Qionglai–Minshan conifer forests

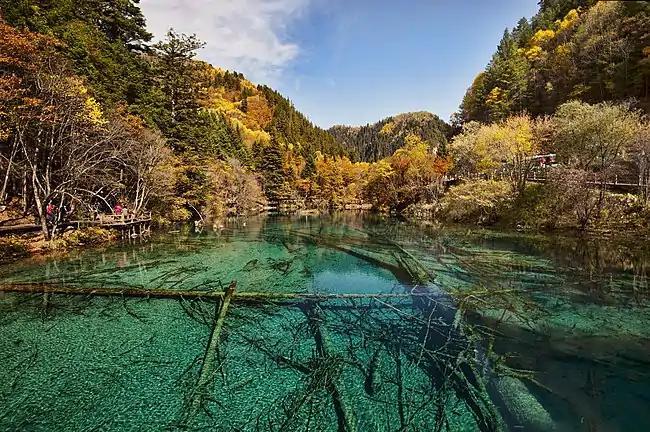
Conifer forests in Jiuzhaigou Valley

The Qionglai-Minshan conifer forests are a World Wide Fund for Nature ecoregion in Southwest China. These forests are classified as temperate coniferous forests and are part of the Palearctic realm.